La Grange (Glasgow, Delaware)

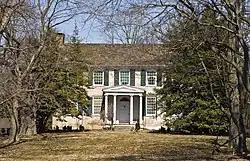
La Grange, March 2010

La Grange, also known as Samuel Henry Black House, is a historic home located near Glasgow, New Castle County, Delaware. It was built in 1815, and is a two-story, five-bay, Federal style manor house. The front facade features a pedimented entrance portico. Attached to the house are two dependencies. The western wing is a former smokehouse and the eastern wing is a kitchen.